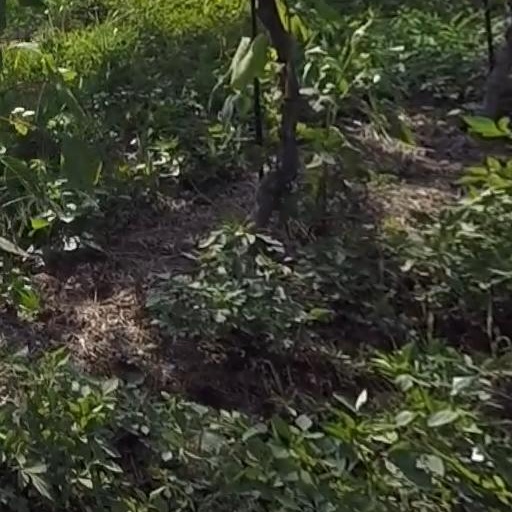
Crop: grape